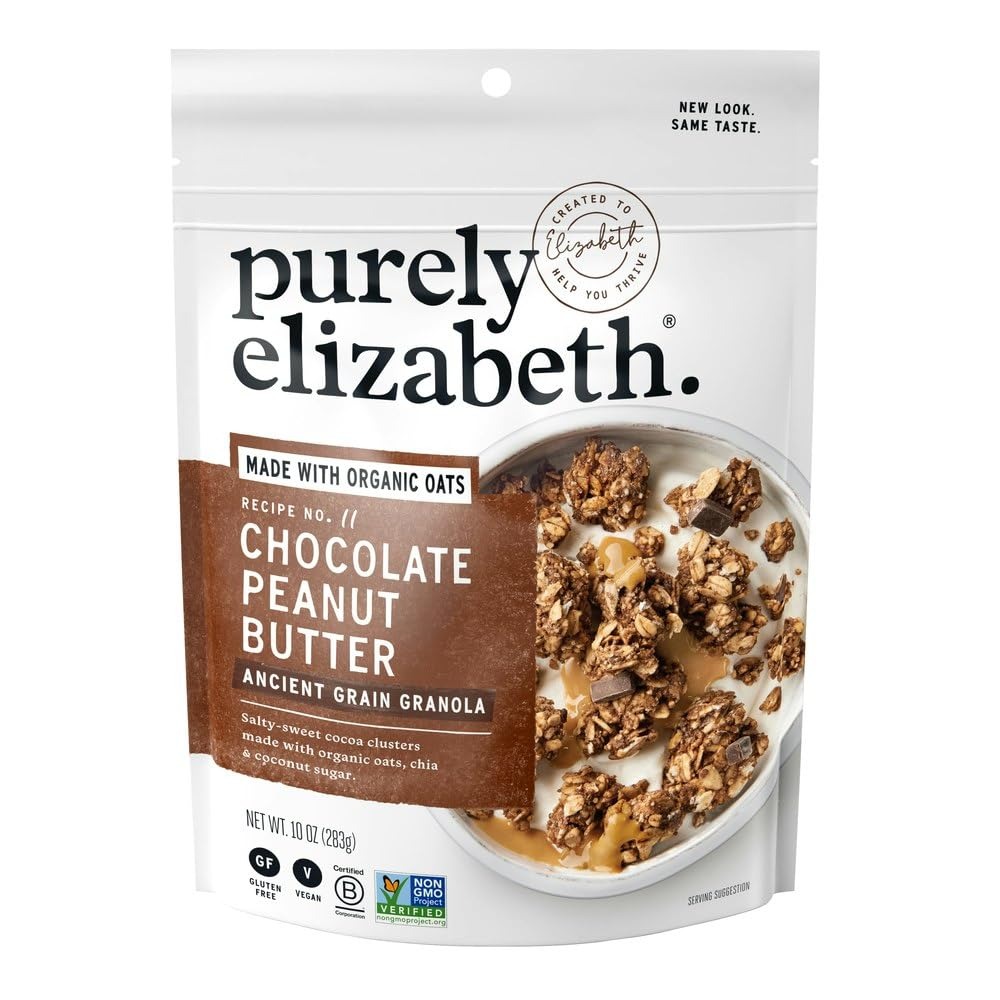
Item Name: P.urely Elizabeth Granola Nut Butter Chocolate Sea Salt 10 oz (Pack of 6)
Bullet Point 1: Satisfaction Guaranteed: Your satisfaction is our priority. We stand behind the quality of our snacks with a satisfaction guarantee, ensuring you can enjoy with confidence knowing you're getting a premium product.
Bullet Point 2: Convenient Packaging: Designed for on-the-go snacking, these snacks are perfectly packaged to fit seamlessly into your busy lifestyle, ensuring you always have a tasty treat within reach.
Bullet Point 3: Ideal for Sharing: Conveniently packaged for sharing, making it easy to enjoy these snacks with friends and family during gatherings, parties, or any casual get-together.
Bullet Point 4: Consistent Quality: Produced under stringent quality control measures, ensuring a consistently delicious product that meets high standards and exceeds your expectations every time.
Product Description: Bold black tea with a vibrant passion fruit twist.
Value: 10.0
Unit: Ounce

Price: 67.99